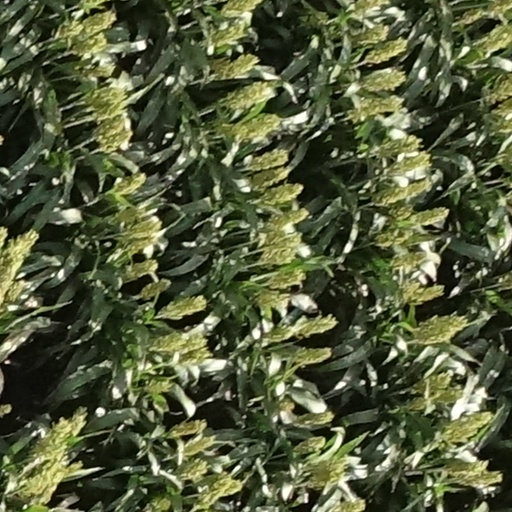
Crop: sorghum